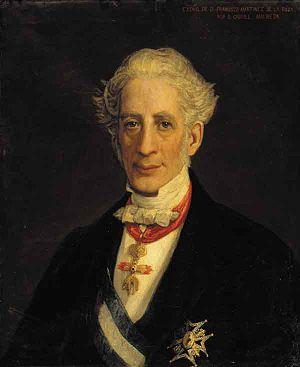
Francisco de Paula Martínez de la Rosa Berdejo Gómez y Arroyo, né à Grenade le 10 mars 1787 et mort à Madrid le 7 février 1862, est un poète, dramaturge et homme d'État espagnol. Idéologiquement parlant, il passe de la défense d'un libéralisme révolutionnaire dans sa jeunesse à une posture réactionnaire et monarchiste dans ses vieux jours.